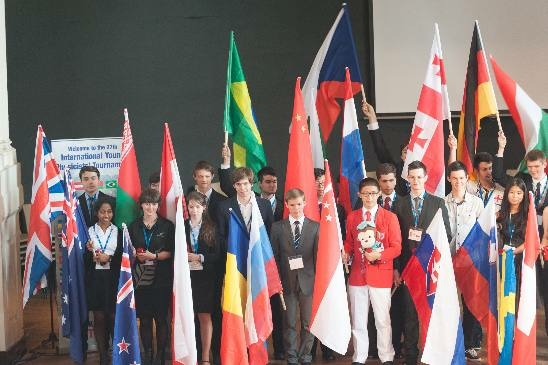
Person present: Yes